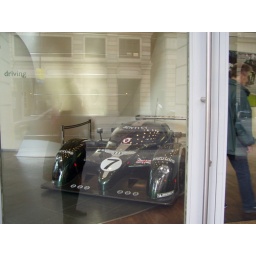
Margaret in the window of one of the many auto showrooms on Unter den Linden.